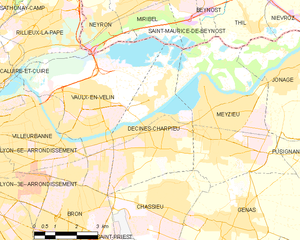
Carte des communes françaises